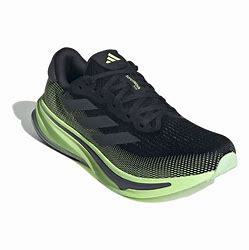
Brand: Adidas
Model: Supernova Lauf